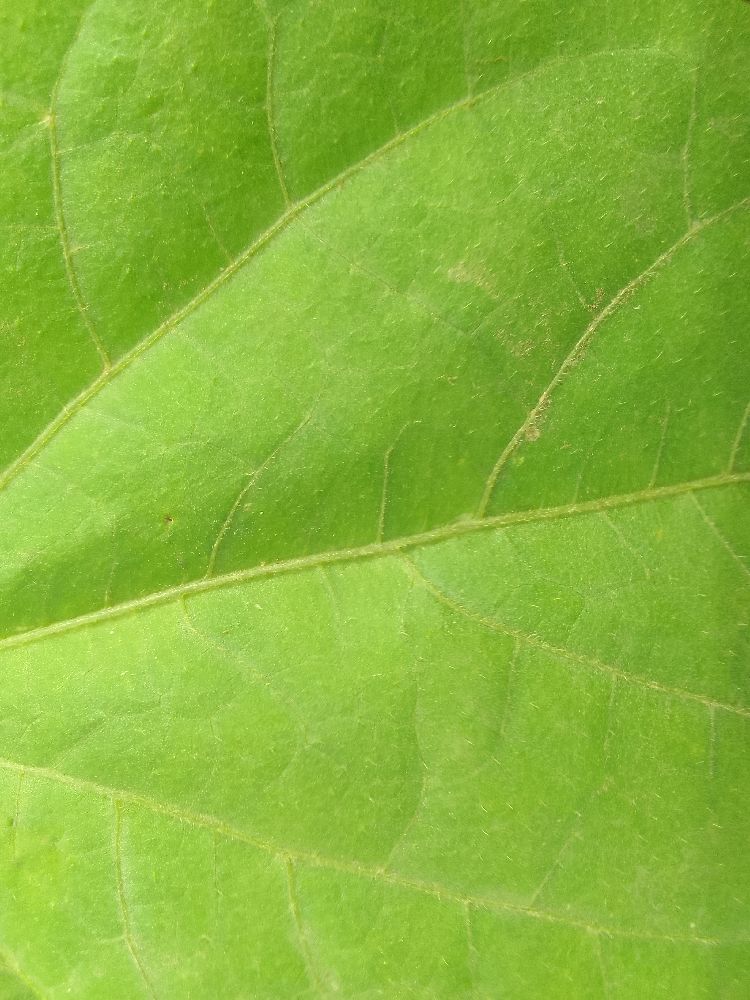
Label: healthy